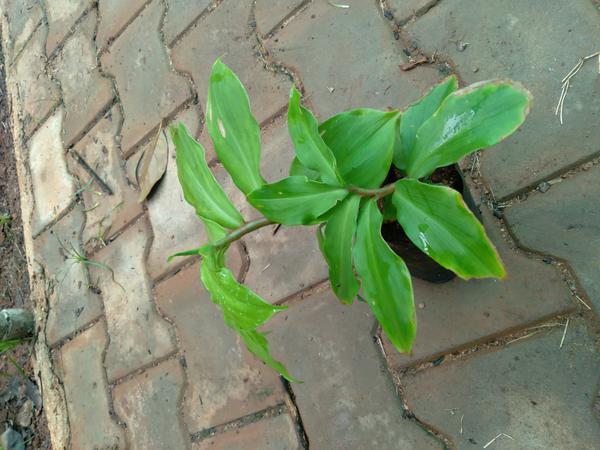
Plant: Insulin